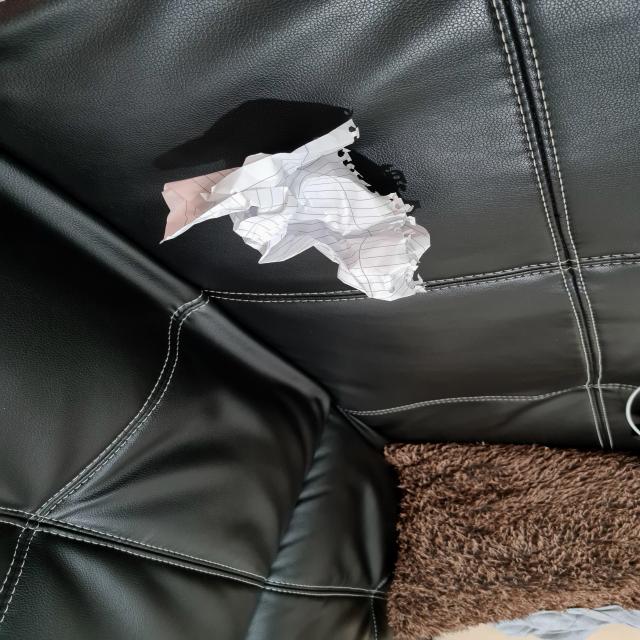
Label: tissues